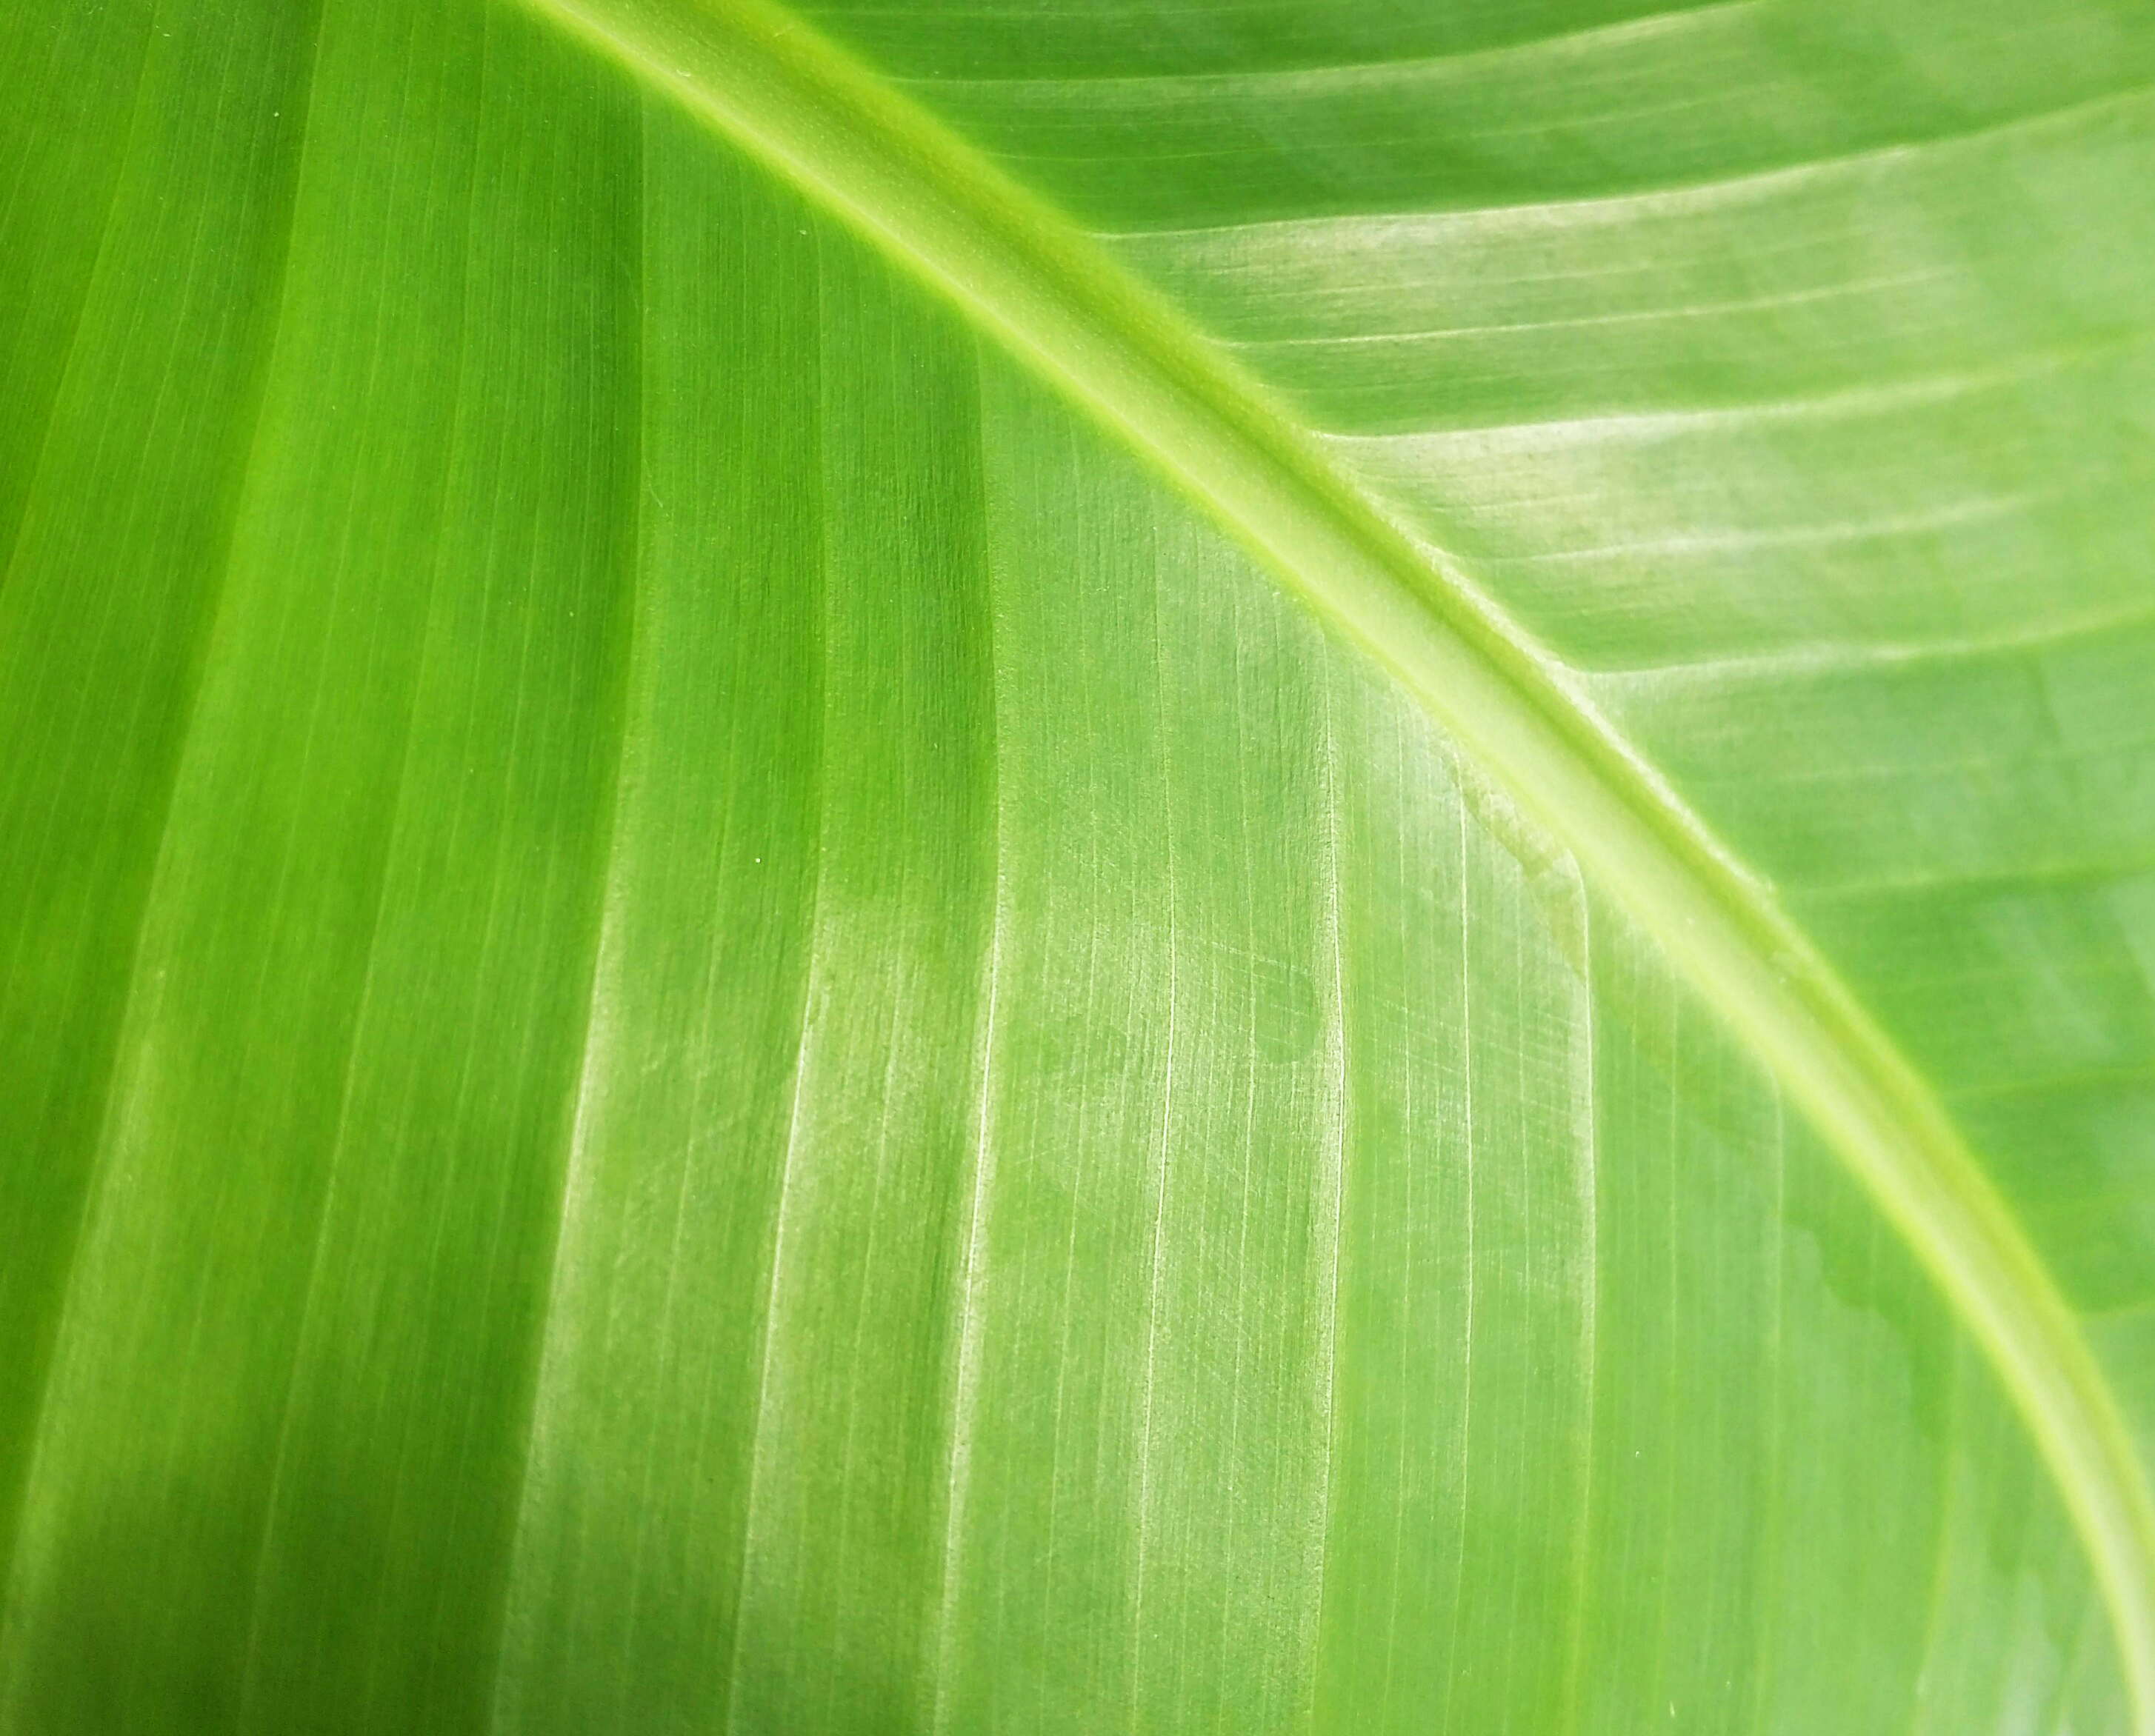
floral, nature, background, flower, summer, pattern, colorful, plant, card, spring, decoration, color, art, design, garden, illustration, water, abstract, vintage, pink, watercolor, creative, blossom, bloom, leaf, beautiful, drawing, greeting, paper, green, hand, romantic, love, concept, natural, bouquet, wedding, beauty, flora, isolated, hipster, retro, white, painted, drawn, overhead, gift, flat, minimal, hip, banana leaf, plant stem, grass, macro photography, moisture, grass family